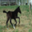
Label: horse